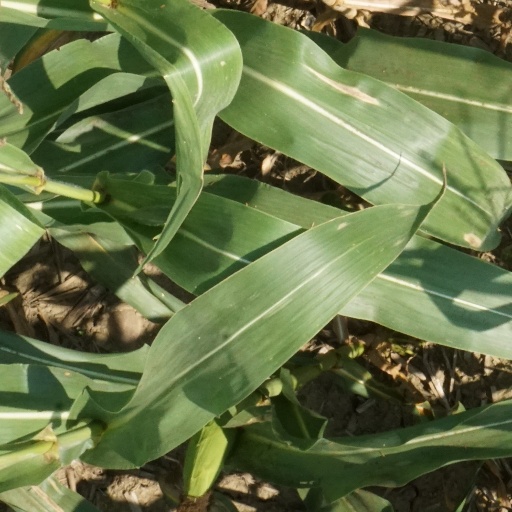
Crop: maize; corn